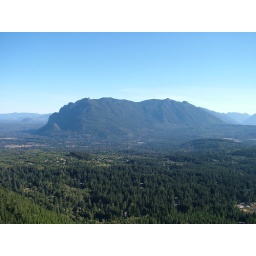
View from ledge (Steve's house is bottom center just above the green roofed place)